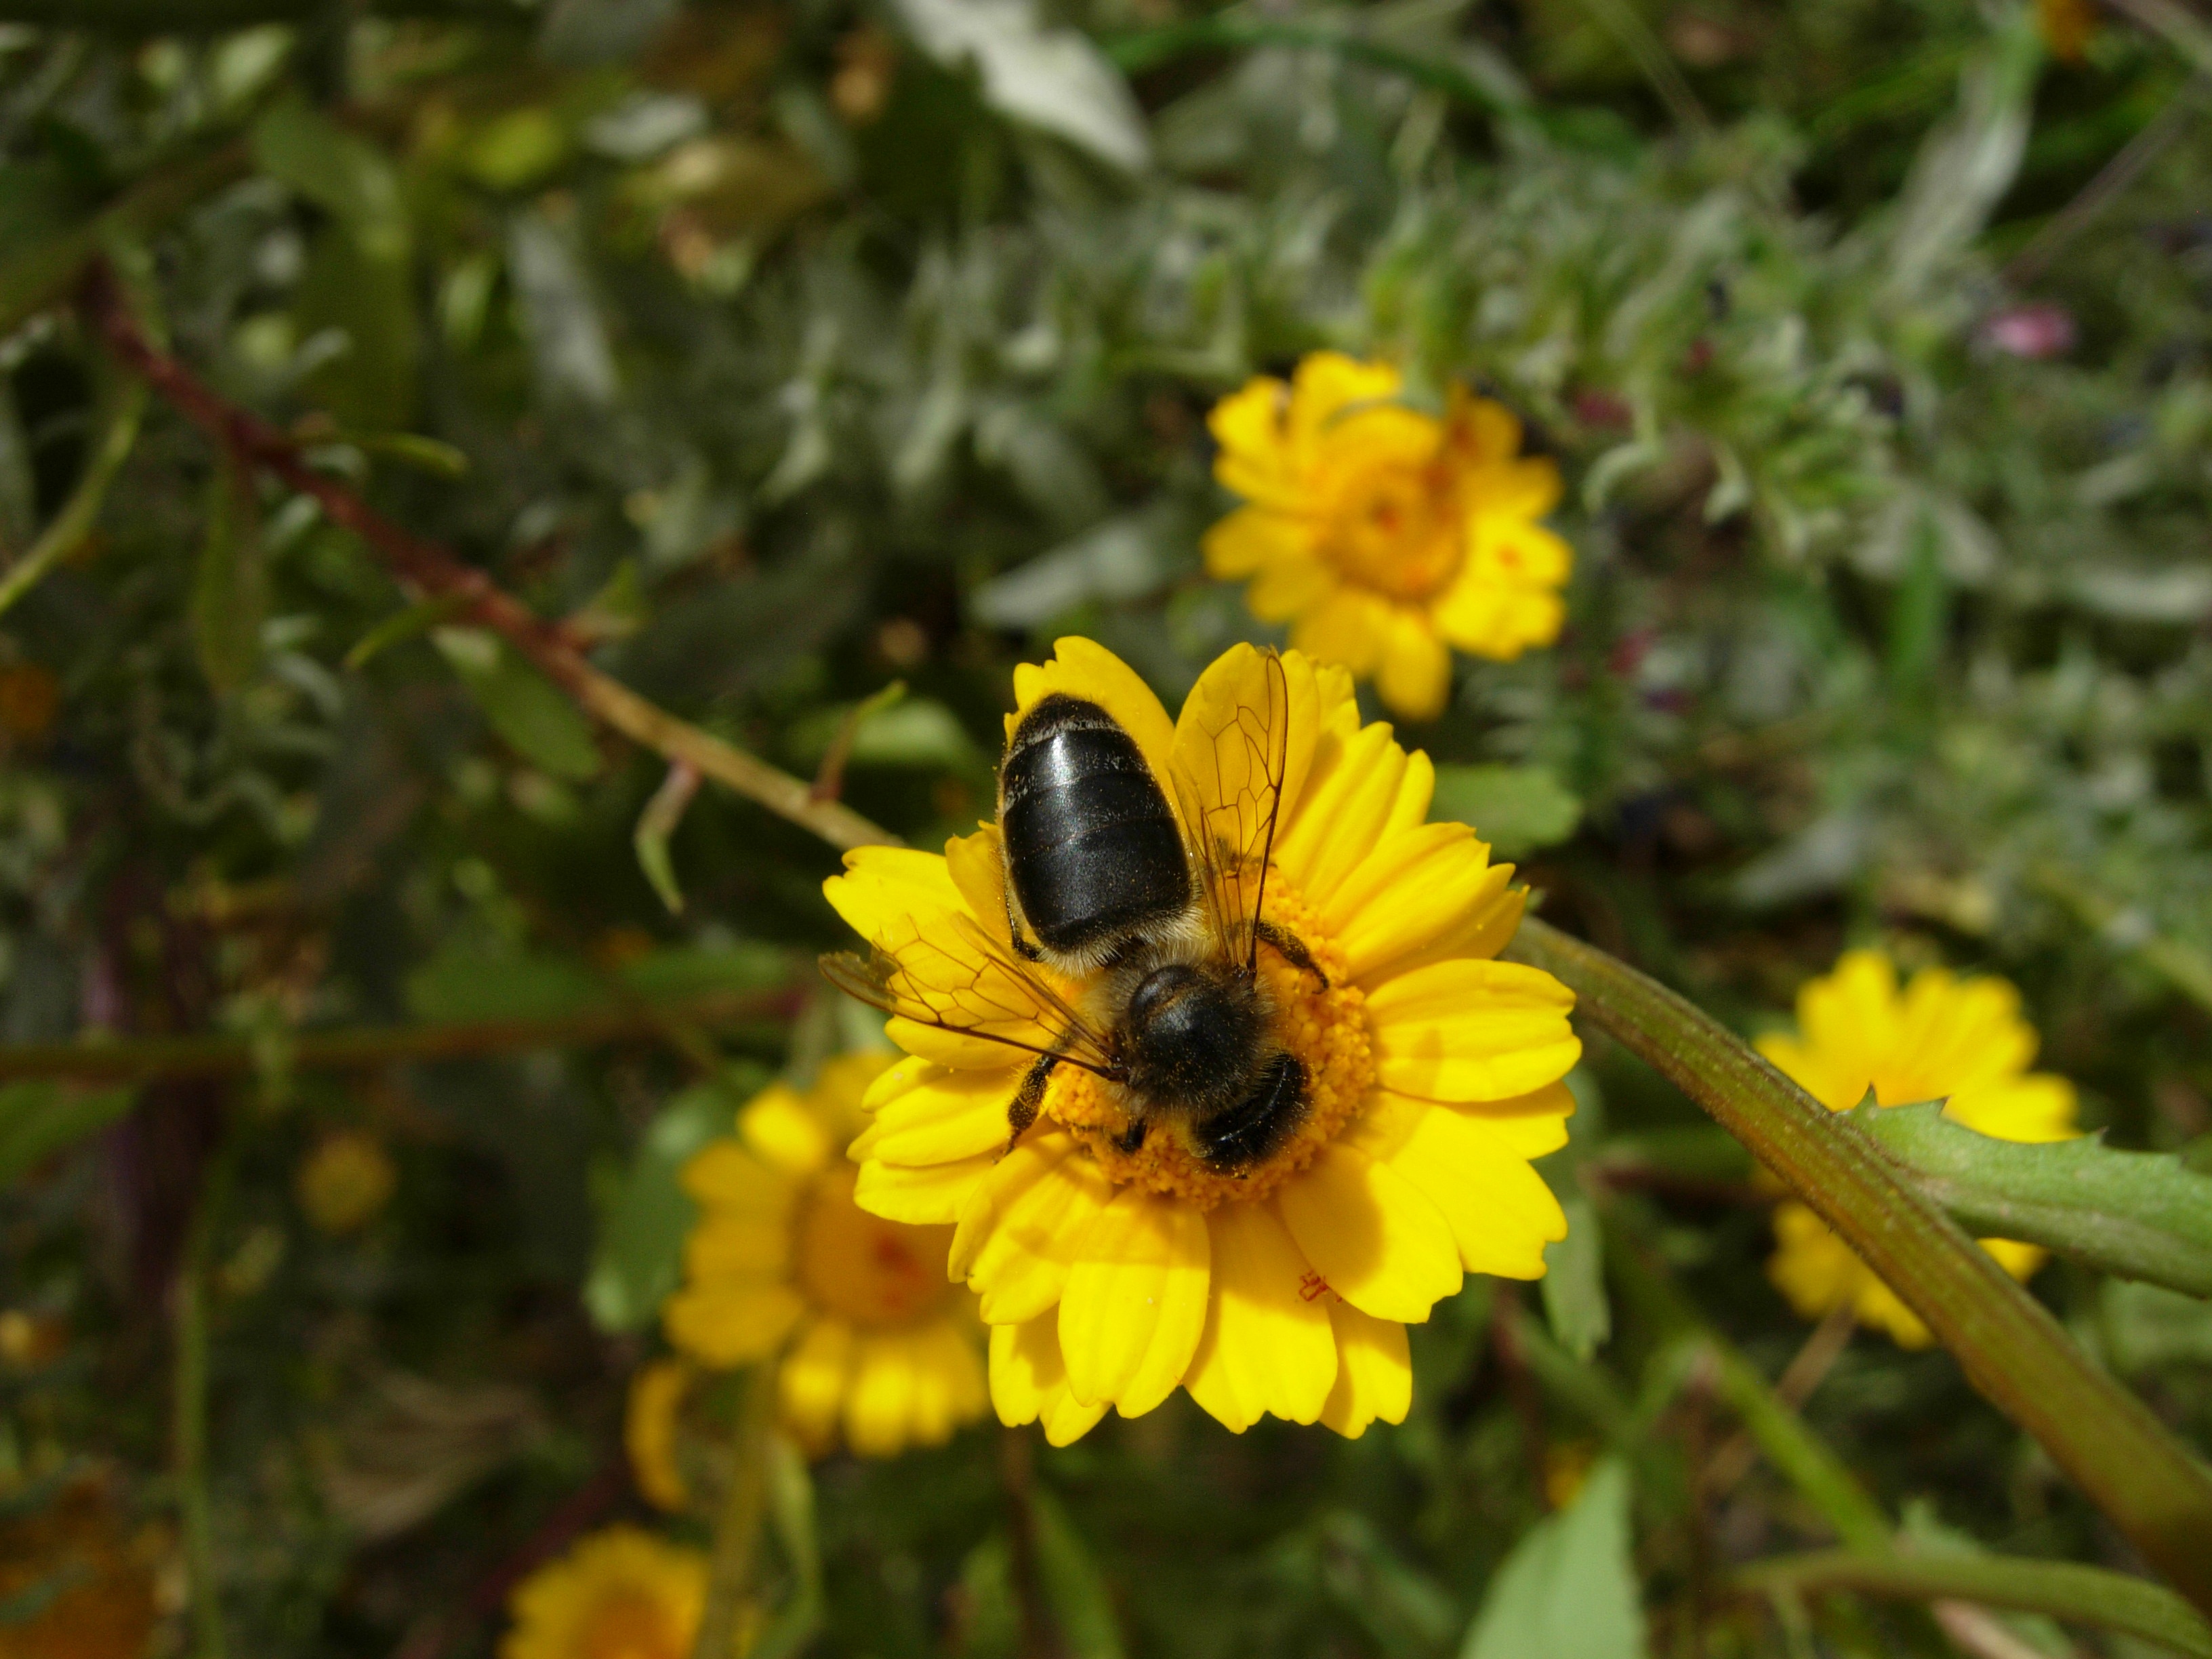
nature, plant, meadow, flower, wildlife, pollen, insect, botany, yellow, flora, fauna, invertebrate, wildflower, flowers, bee, bumblebee, nectar, forage, macro photography, honey bee, daisy family, membrane winged insect